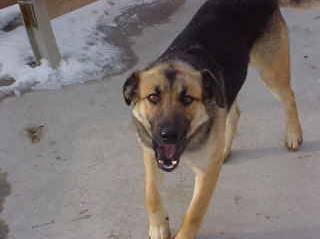
Label: dog